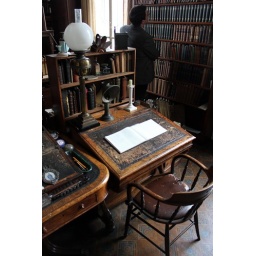
Cardinal Newman's main writing desk with the lamp given to him by Gladstone